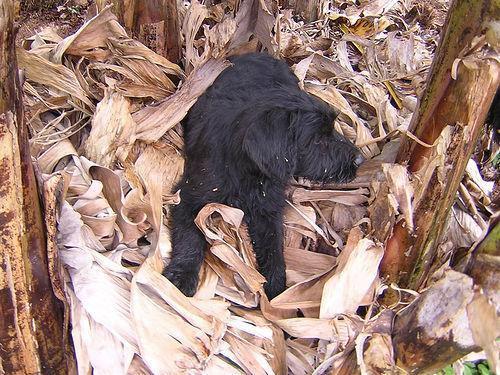
giant_schnauzer